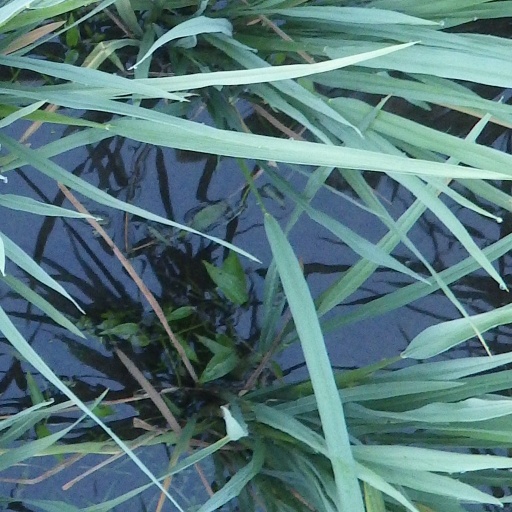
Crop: rice